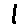
Label: 1